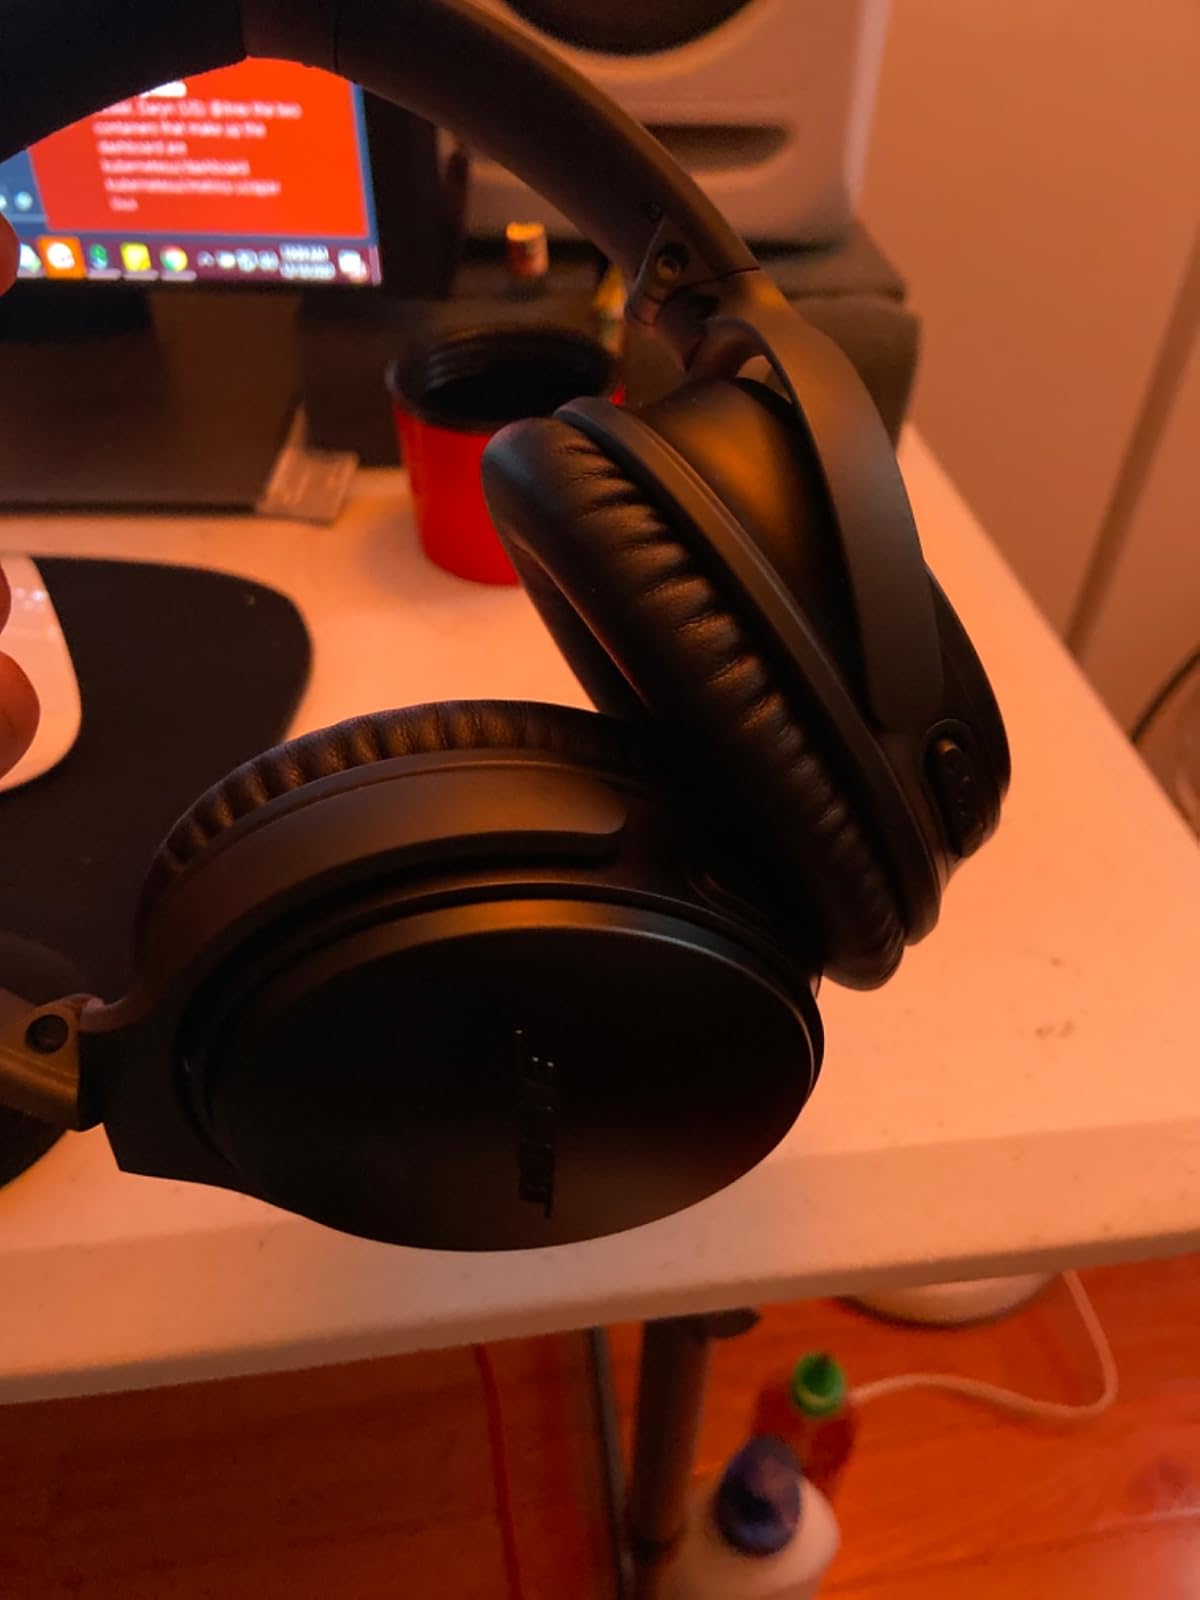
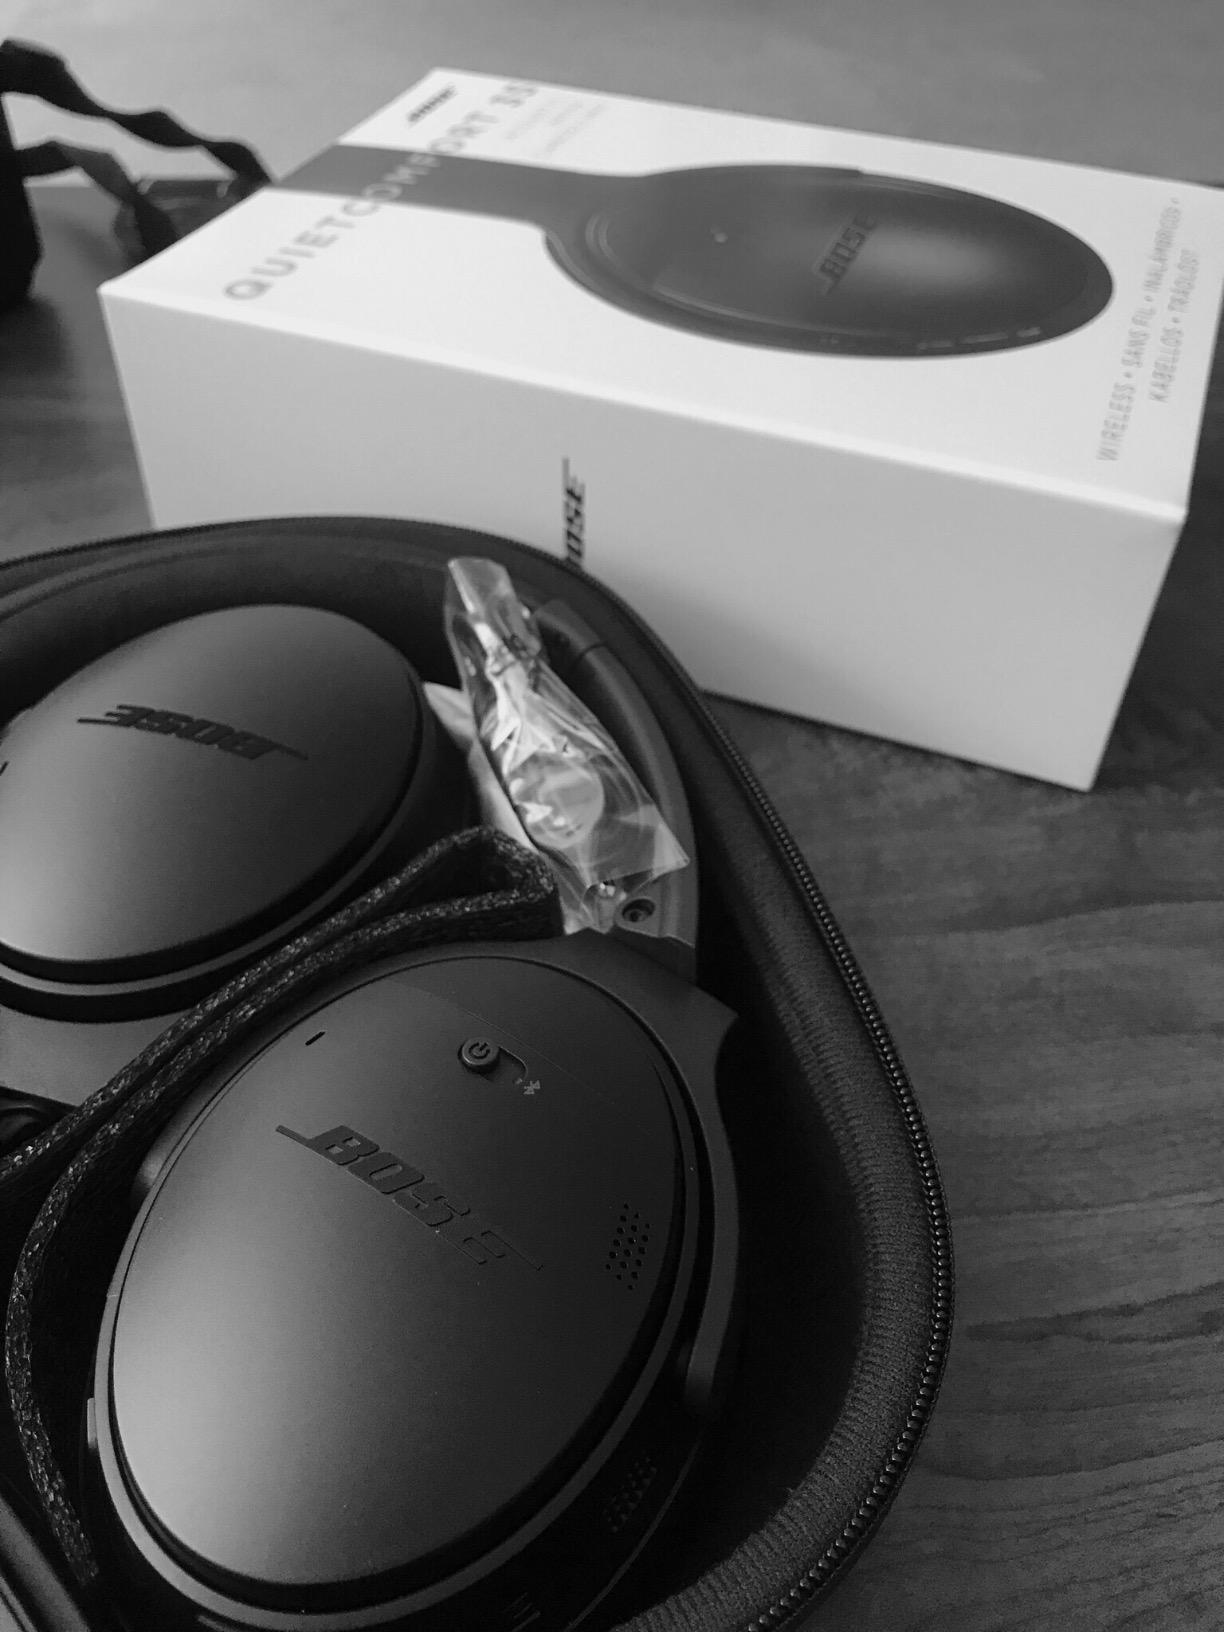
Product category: headphones
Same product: yes